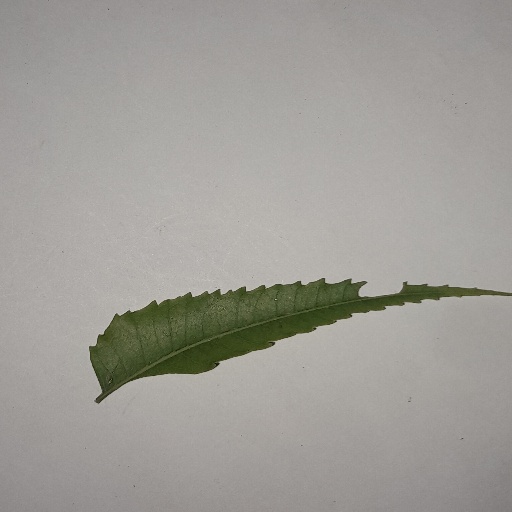
Species: Neem
Leaf condition: Yellow Leaf